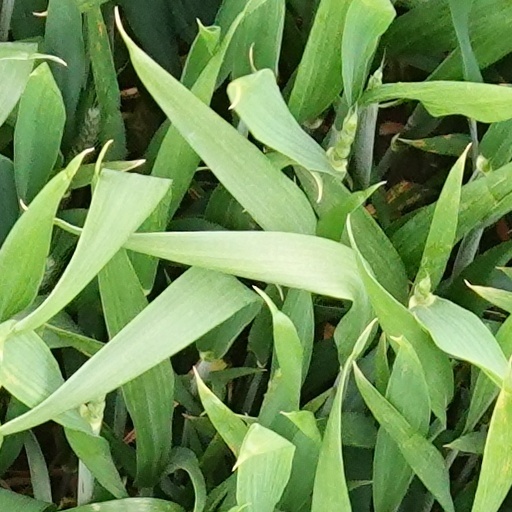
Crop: wheat